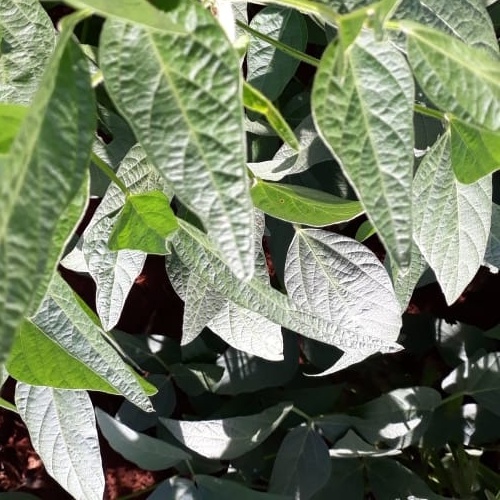
Label: Healthy